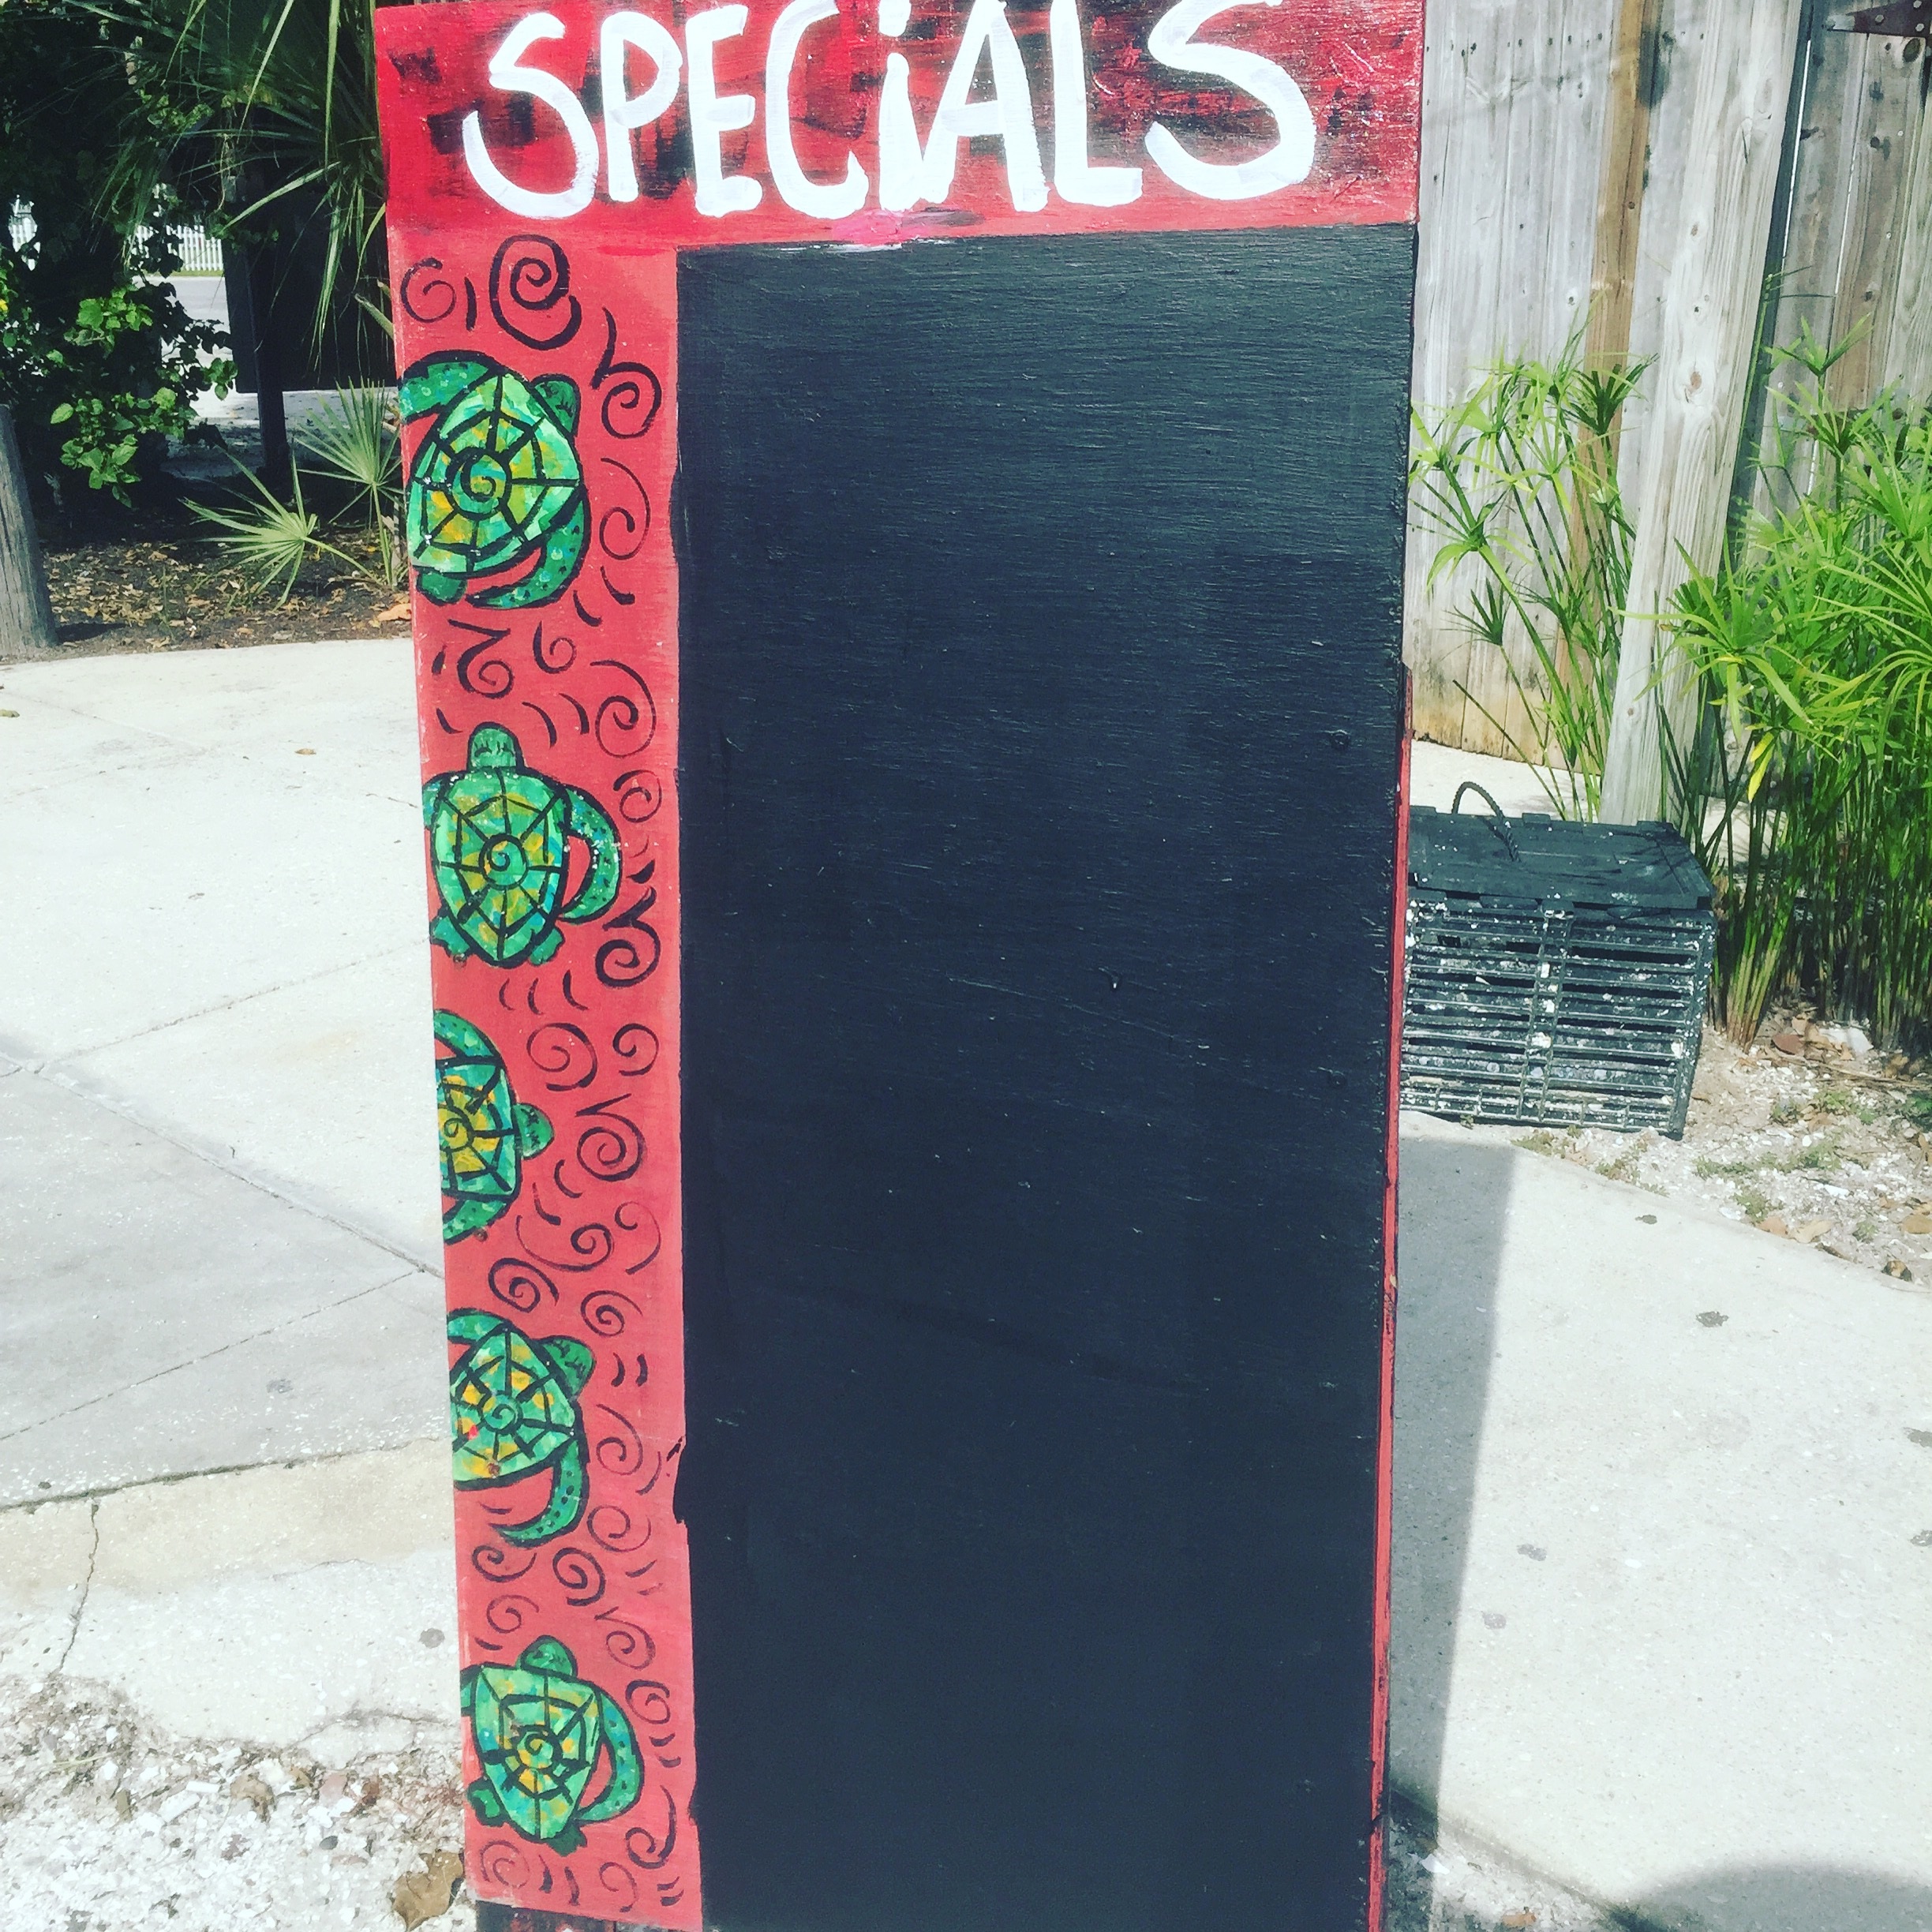
advertising, banner, art